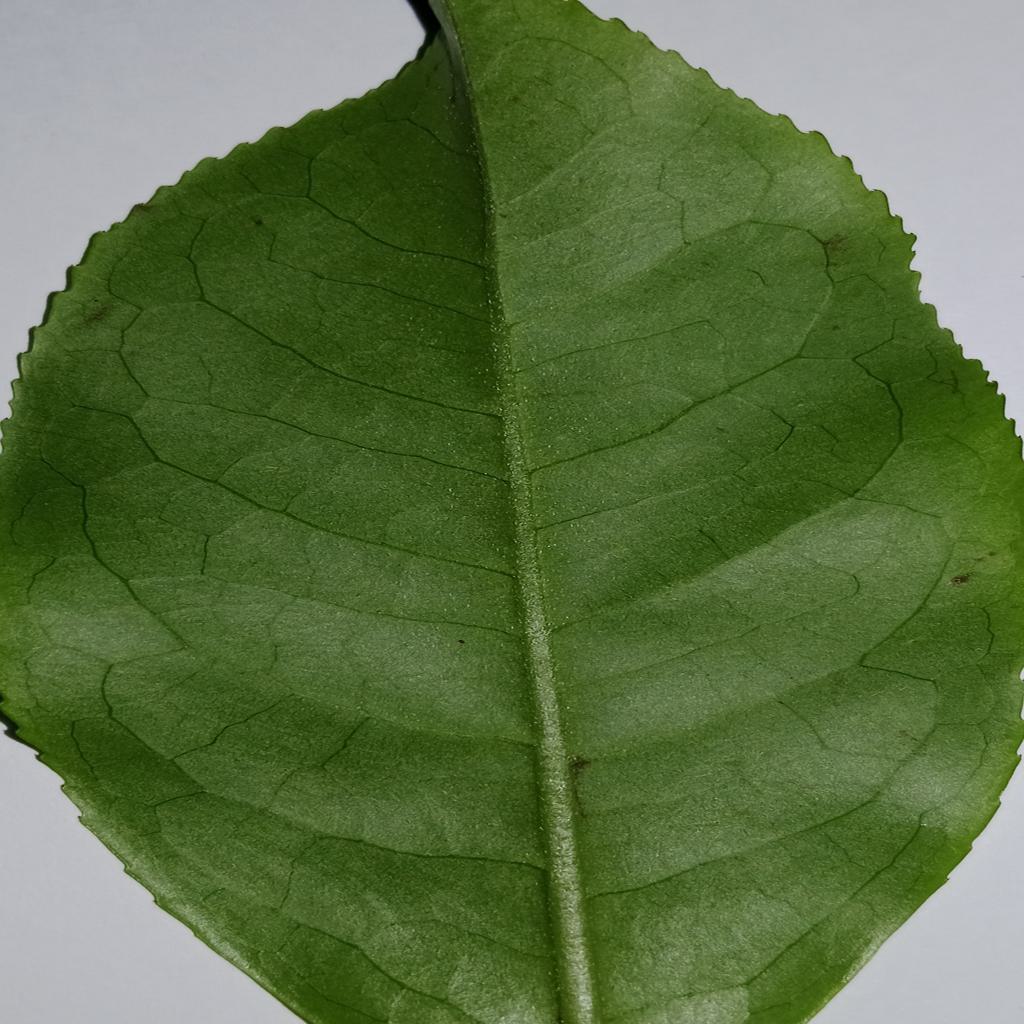
Label: Healthy